Truth and Dignity Commission (Tunisia)

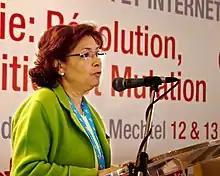
Sihem Bensedrine, President of the Commission, speaking in 2012

The Truth and Dignity Commission ("") is an independent tribunal established by law in Tunisia on 23 December 2013 and formally launched on 9 June 2014 by then-President Moncef Marzouki. Established following the Tunisian Revolution, its purpose is to investigate gross human rights violations committed by the Tunisian State since 1955 and to provide compensation and rehabilitation to victims. The Commission was given a four-year mandate (i.e. to 2018) with the possibility of a one-year extension. Its president is the human rights activist Sihem Bensedrine.